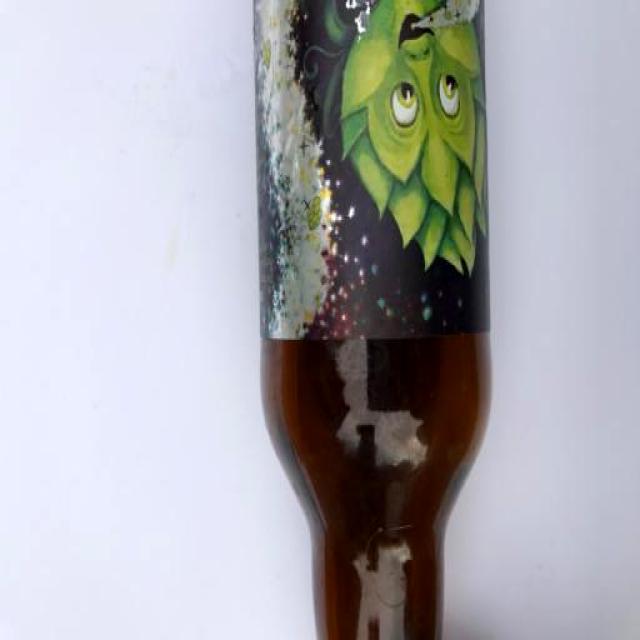
Label: Glass